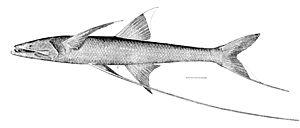
Les poissons-tripodes ou ipnopidés forment une famille de poissons des abysses de l'ordre des Aulopiformes.
En zoologie, poisson aveugle est un nom ambigu qui désigne plusieurs espèces de poissons sans yeux fonctionnels. Ce sont des espèces cavernicoles ou abyssales dont les yeux, inutiles dans l'obscurité ambiante, se recouvrent d'une couche graisseuse quand ils sont présents chez les jeunes, rendant l'animal complètement aveugle à l'âge adulte.